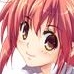
Portrait style: Anime Portrait